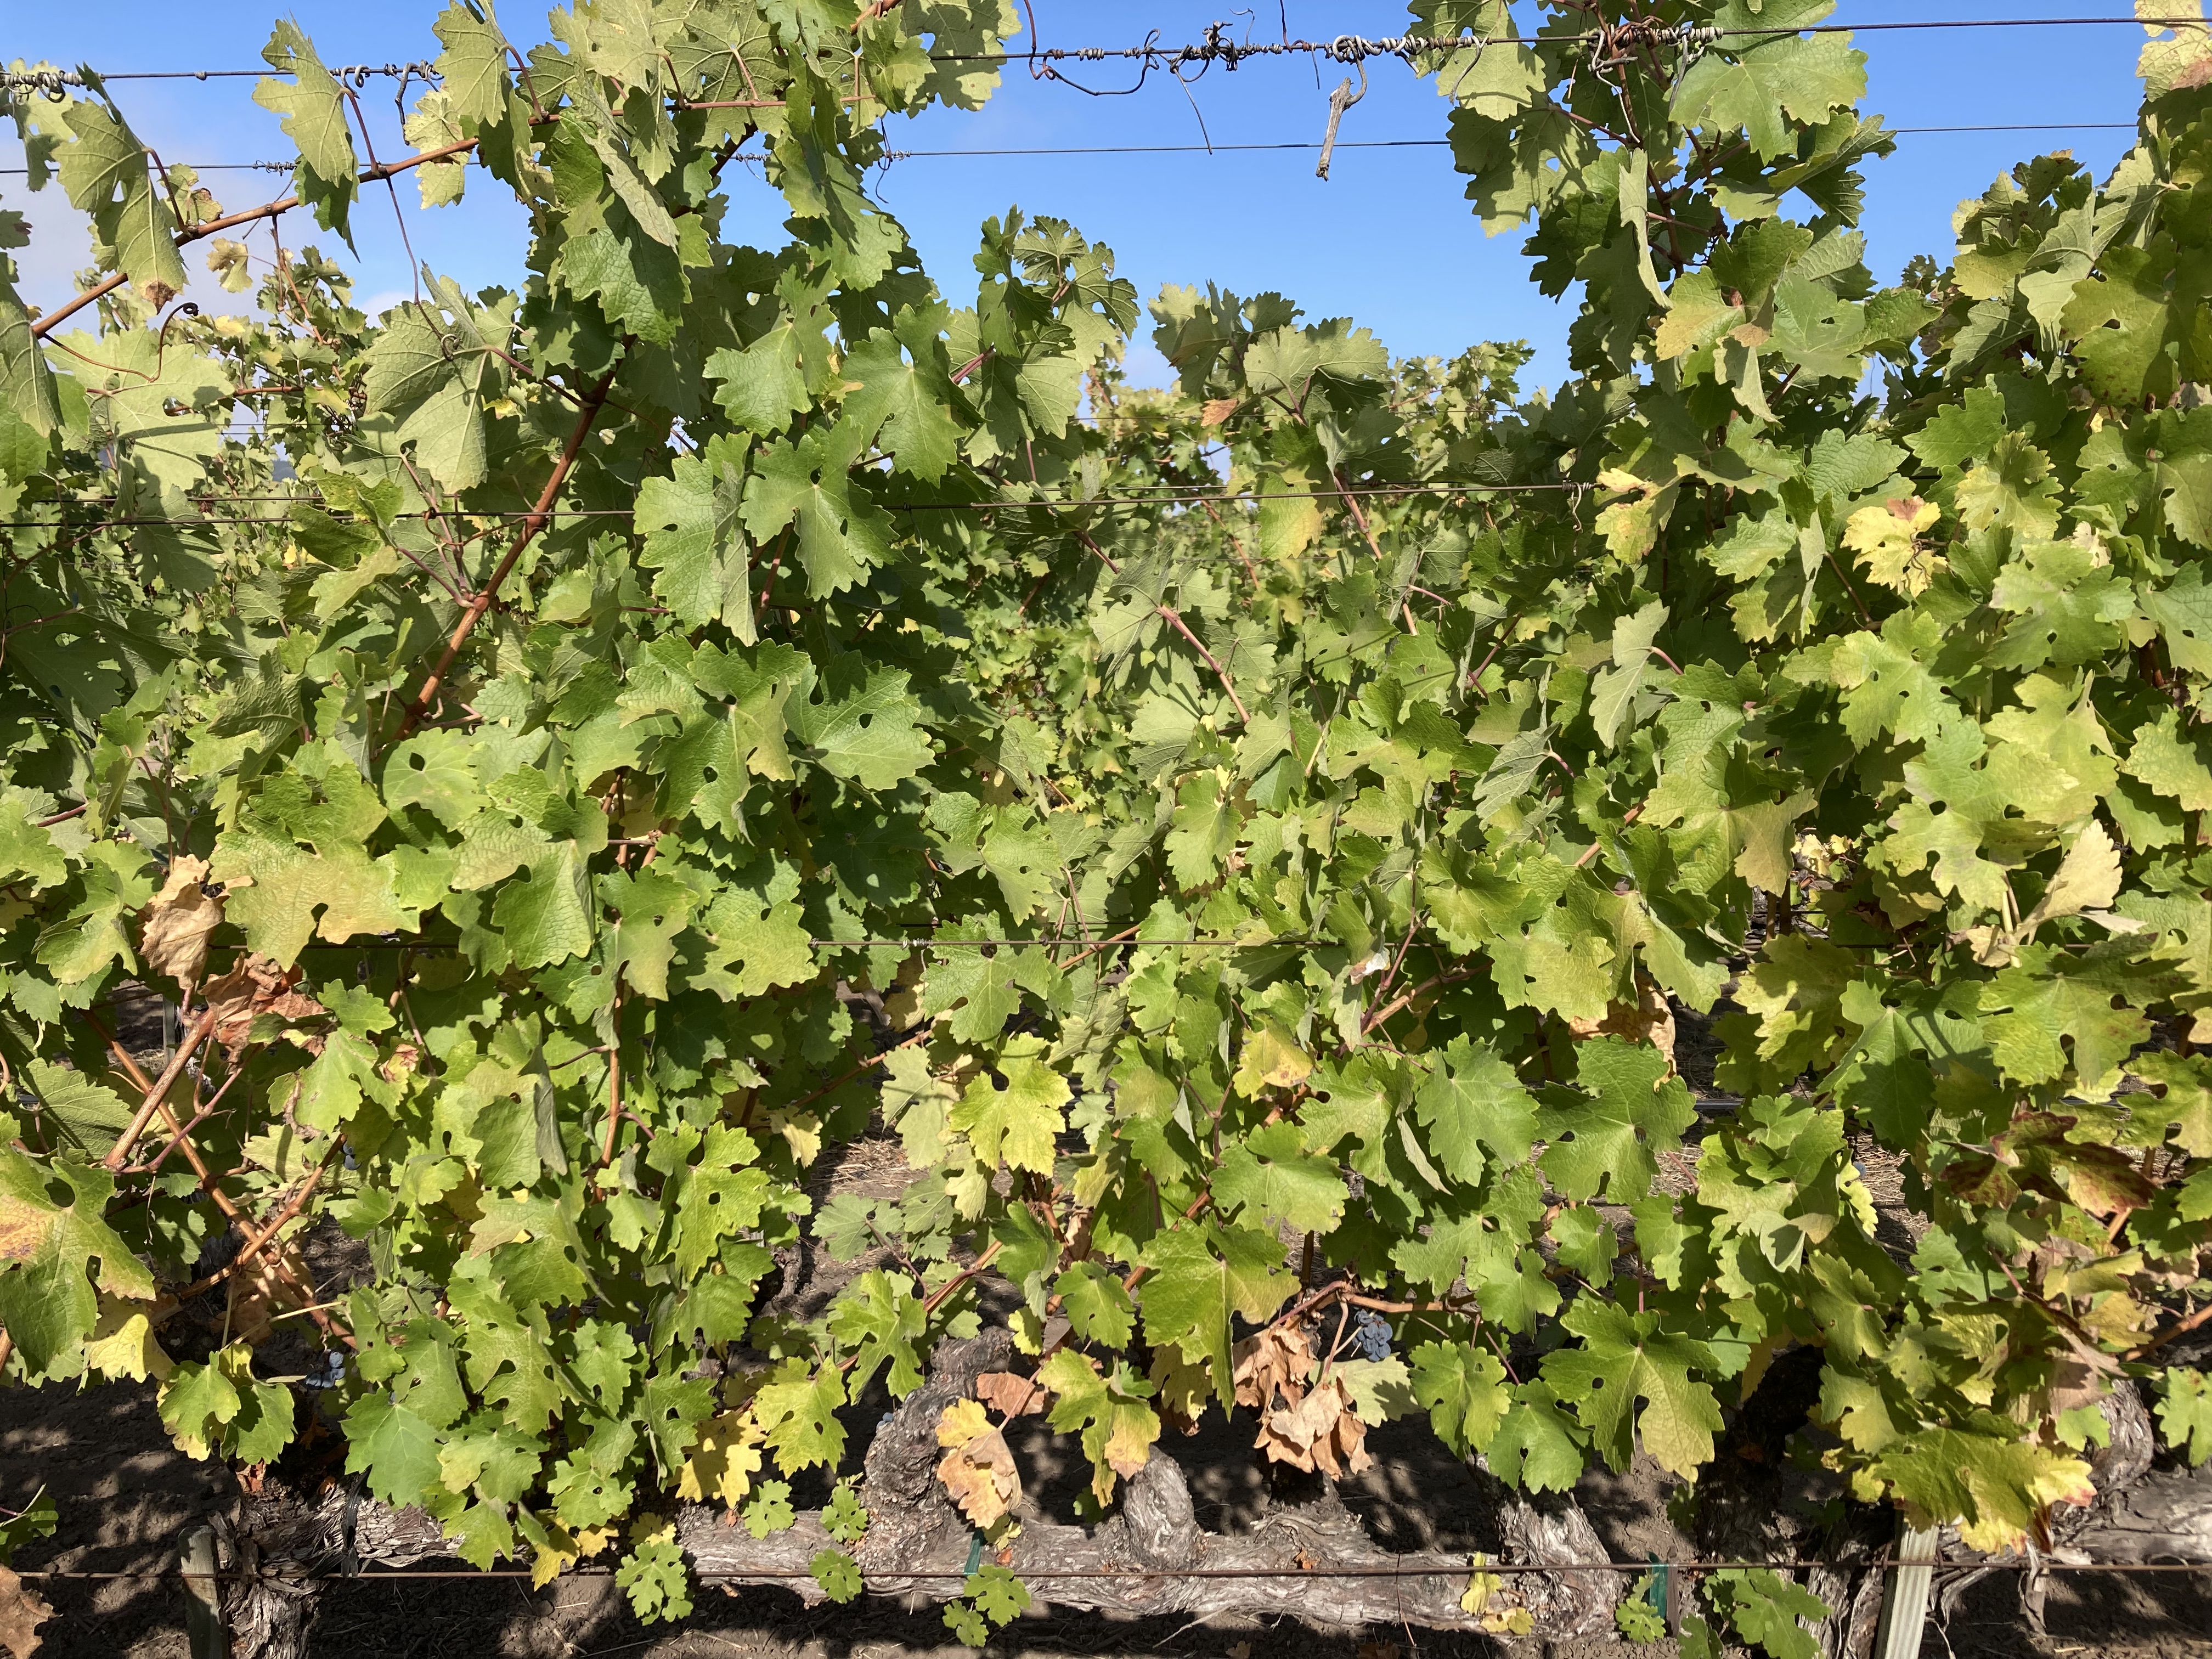
Label: No Virus